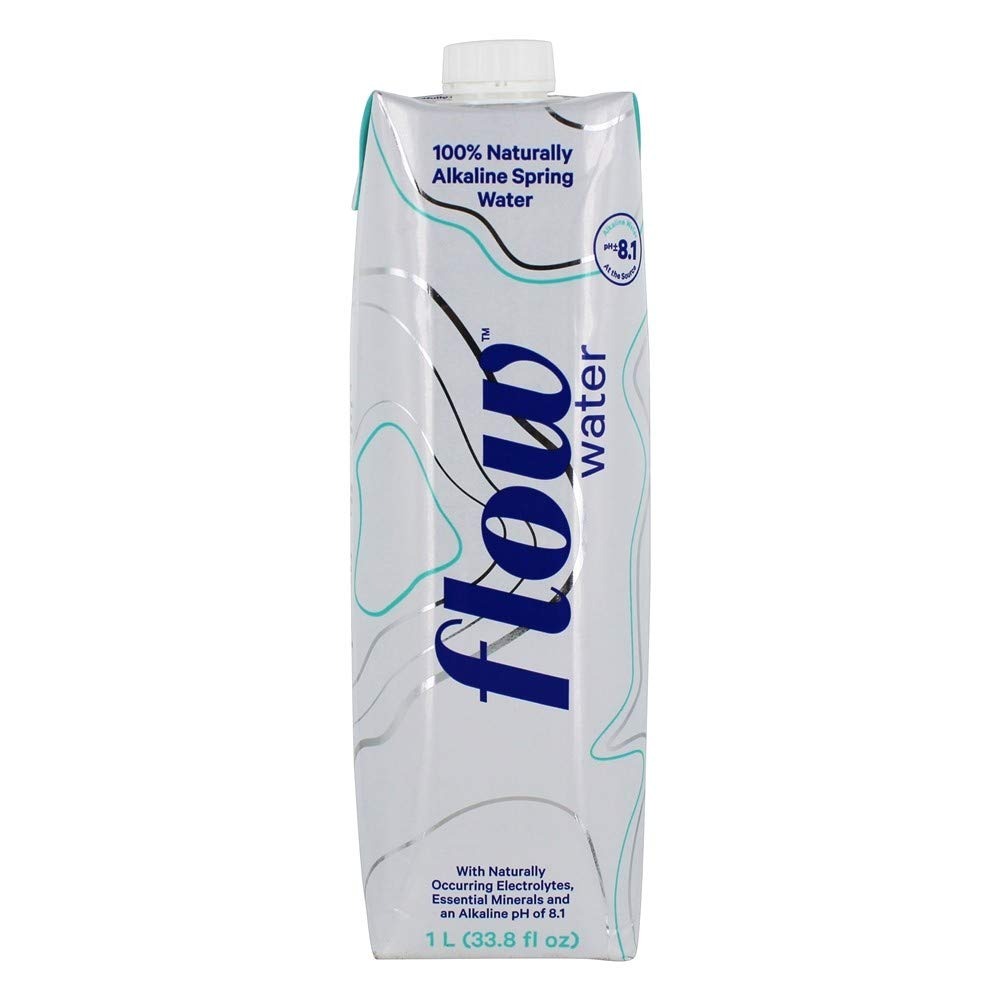
Item Name: Flow Alkaline Spring Water, 100% Naturally Alkaline, 1L (33.8 Fl Oz)
Bullet Point 1: 100% Naturally Alkaline Spring Water + pH of 8.1: Essential minerals and electrolytes for supercharged hydration.
Bullet Point 2: Healthy Minerals: Flow Alkaline Spring Water contains natural, essential minerals like calcium, potassium, magnesium and bicarbonate that gives Flow Alkaline Spring Water its fresh, smooth taste.
Bullet Point 3: Eco-Friendly Pack: Designed with +68% renewable materials + 100% recyclable and a plant-based cap for low carbon footprint.
Bullet Point 4: Flow has more healthy minerals than most bottled waters, and it's NATURALLY alkaline (pH of +/- 8.1). That means our minerals come from the earth, not an artificial process. That also means Flow's naturally occurring magnesium, calcium, bicarbonate, and potassium are amazing for your health.
Bullet Point 5: No more plastic water bottles. Our package is mostly made of sustainably sourced fibers with a plant-based cap. Flow packs are made from 100% recyclable and +68% renewable materials.
Value: 33.8
Unit: Fl Oz

Price: 7.92